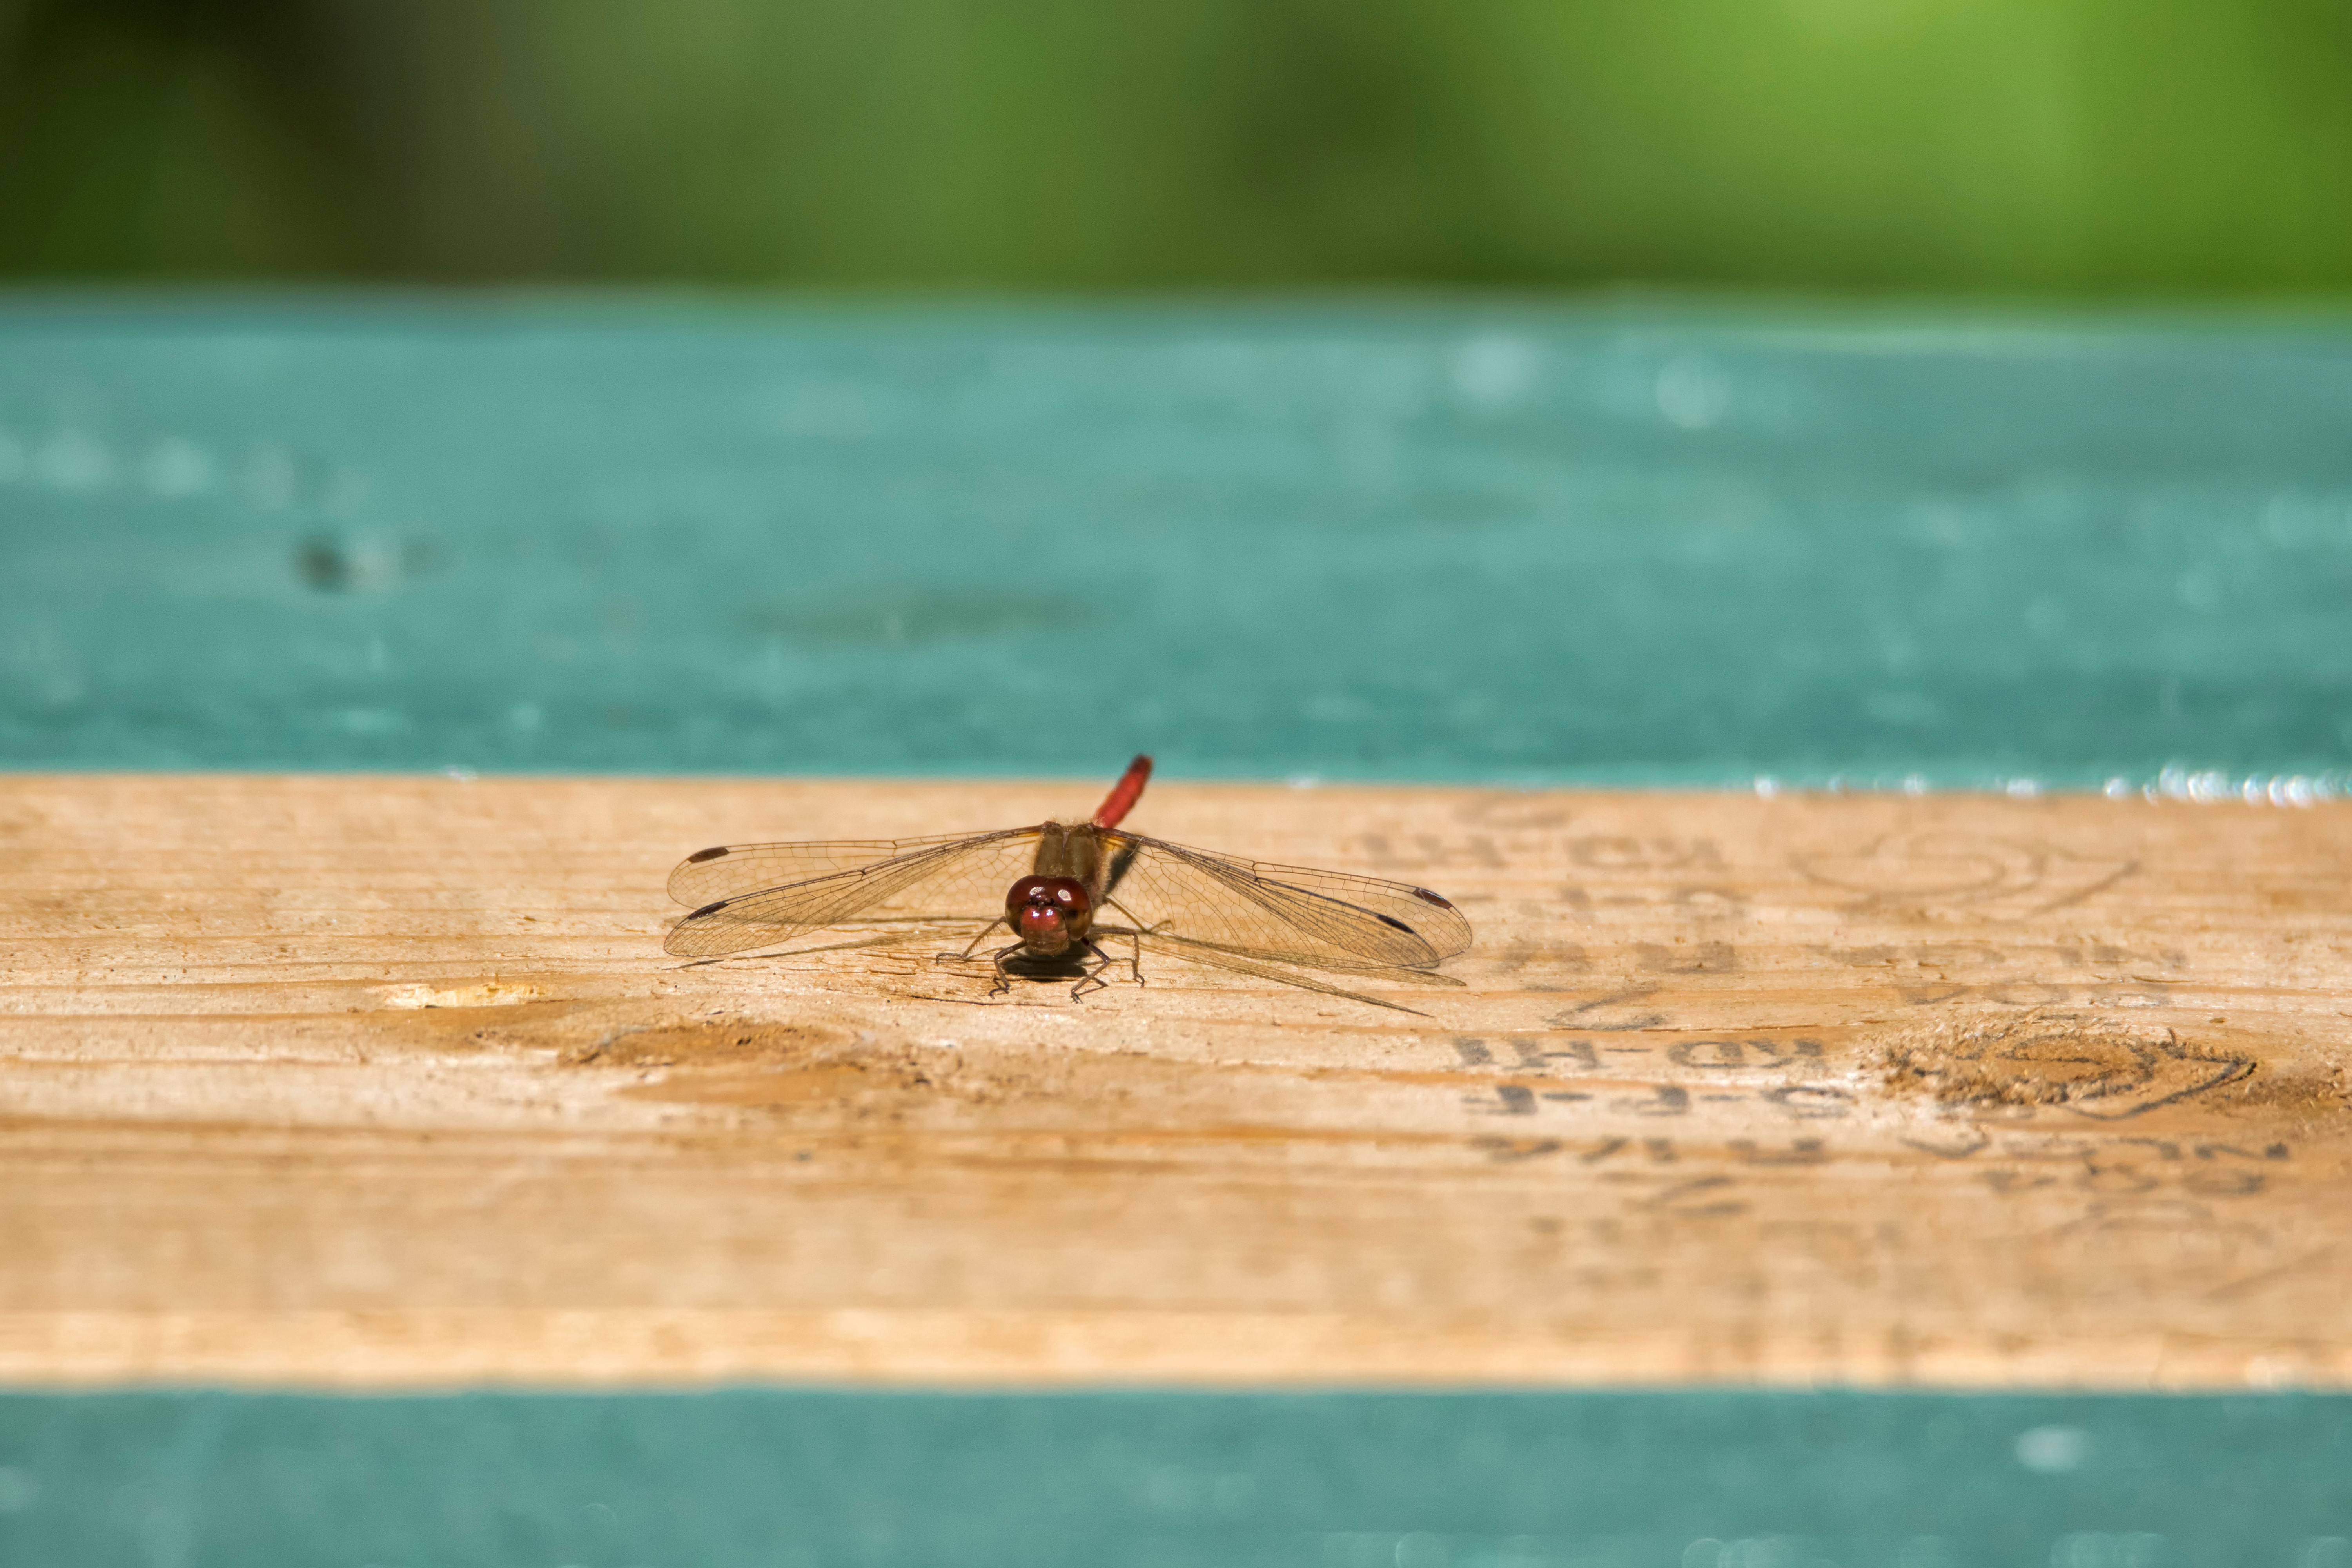
nature, wing, leaf, green, insect, fauna, invertebrate, close up, canada, dragonfly, quebec, sherbrooke, libellule, macro photography, arthropod